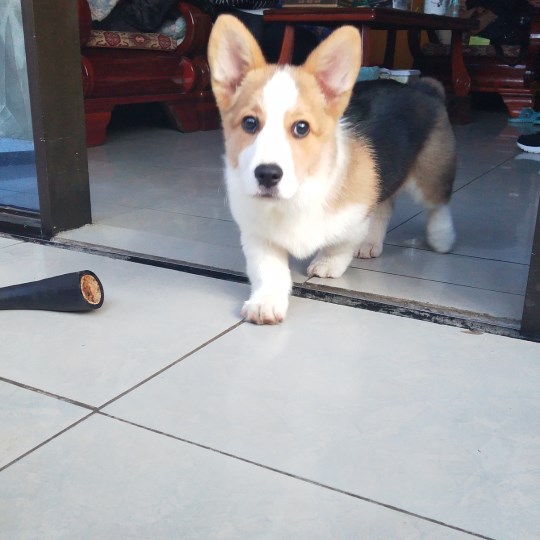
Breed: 2909-n000116-Cardigan